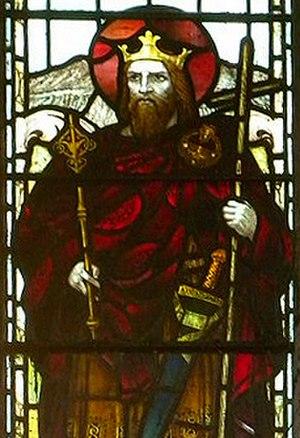
Brychan Brycheiniog, roi de Brycheiniog, est réputé être le fils du roi irlandais nommé Anlach, fils de Coronac, et de Marchell ferch Dewdrig du sud du Pays de Galles. Il est le fondateur légendaire et éponyme du premier royaume de Brycheiniog dans le sud du Pays de Galles et de la maison de Bréhant en Bretagne. On ne sait rien d'historique sur sa vie ni sur son règne bien que des récits postérieurs hagiographiques et généalogiques suggèrent qu'il règne à la fin du Ve siècle ou au début du Vie siècle.